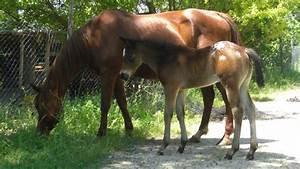
horse